Psalm 119

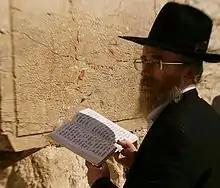
A Haredi Jew reciting Psalm 119 at the Western Wall

Psalm 119 is one of several acrostic poems found in the Bible. Its 176 verses are divided into 22 stanzas, one for each of the 22 characters that make up the Hebrew alphabet. In the Hebrew text, each of the eight verses of each stanza begins with the same Hebrew letter. This feature was not maintained in the Septuagint, except that many manuscripts have placed at the beginning of each stanza the name of the corresponding Hebrew letter (for example, ʾalef the first stanza, the last is taw).